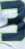
Number: 3